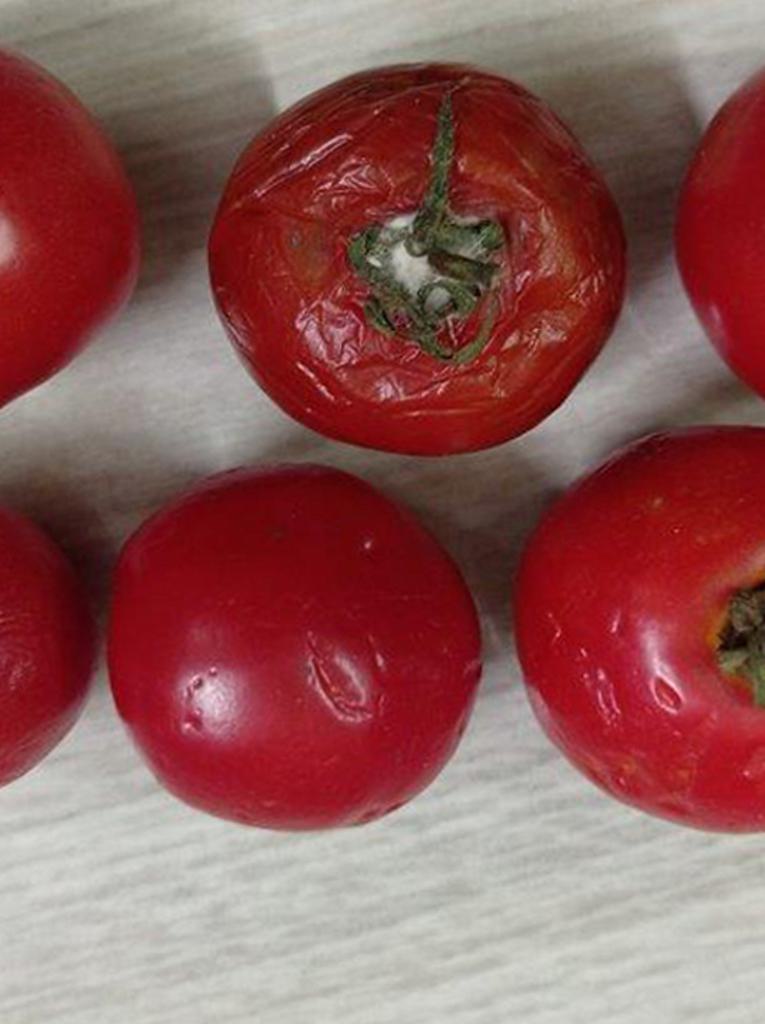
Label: Rotten